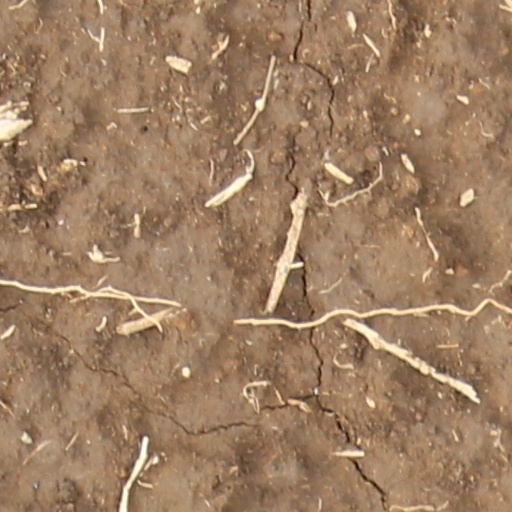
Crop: wheat